Luís de Ataíde, 3rd Count of Atouguia

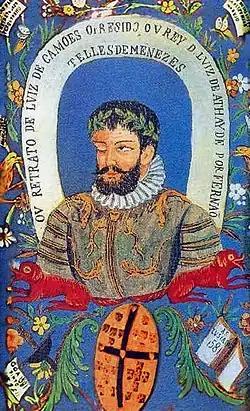
The famous posthumous portrait of Luís de Camões, offered to Dom Luís de Ataíde by Fernão Teles de Meneses

He kept winter quarters in Mozambique, where he awaited the arrival of the last fleet that left Portugal in 1578 - in which the famous Jesuit Matteo Ricci was traveling - and arrived in Goa on August 20, 1578.